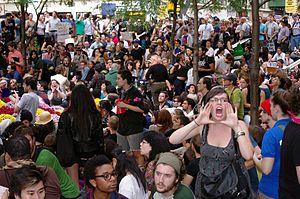
La gestuelle de réunion ou gestuelle d'assemblée, aussi appelée langage des signes du mouvement Occupy, est un ensemble d'attitudes, ou mouvements des bras et mains, pouvant être utilisés dans des réunions et assemblées pour améliorer de façon silencieuse la communication et l'interactivité ; surtout quand l'assemblée comporte un grand nombre de personnes.